Donald Pettit

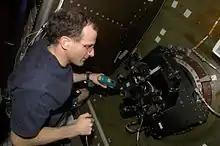
Astronaut Pettit operates the barn door tracker he constructed for ISS-based photography of the Earth's surface.

On September 11, 2024, Pettit launched aboard Soyuz MS-26 alongside Russian cosmonauts Aleksey Ovchinin and Ivan Vagner. The trio joined the crews of Expedition 71 and later Expedition 72 for a mission aboard the ISS lasting 220 days. During their mission, the crew orbited Earth 3,520 times, traveling approximately 93.3 million miles. Pettit conducted scientific investigations on behalf of NASA, including studies on water purification technology, plant growth in microgravity, and fire behavior in space. He also continued to share his astrophotography work to acclaim on social media.